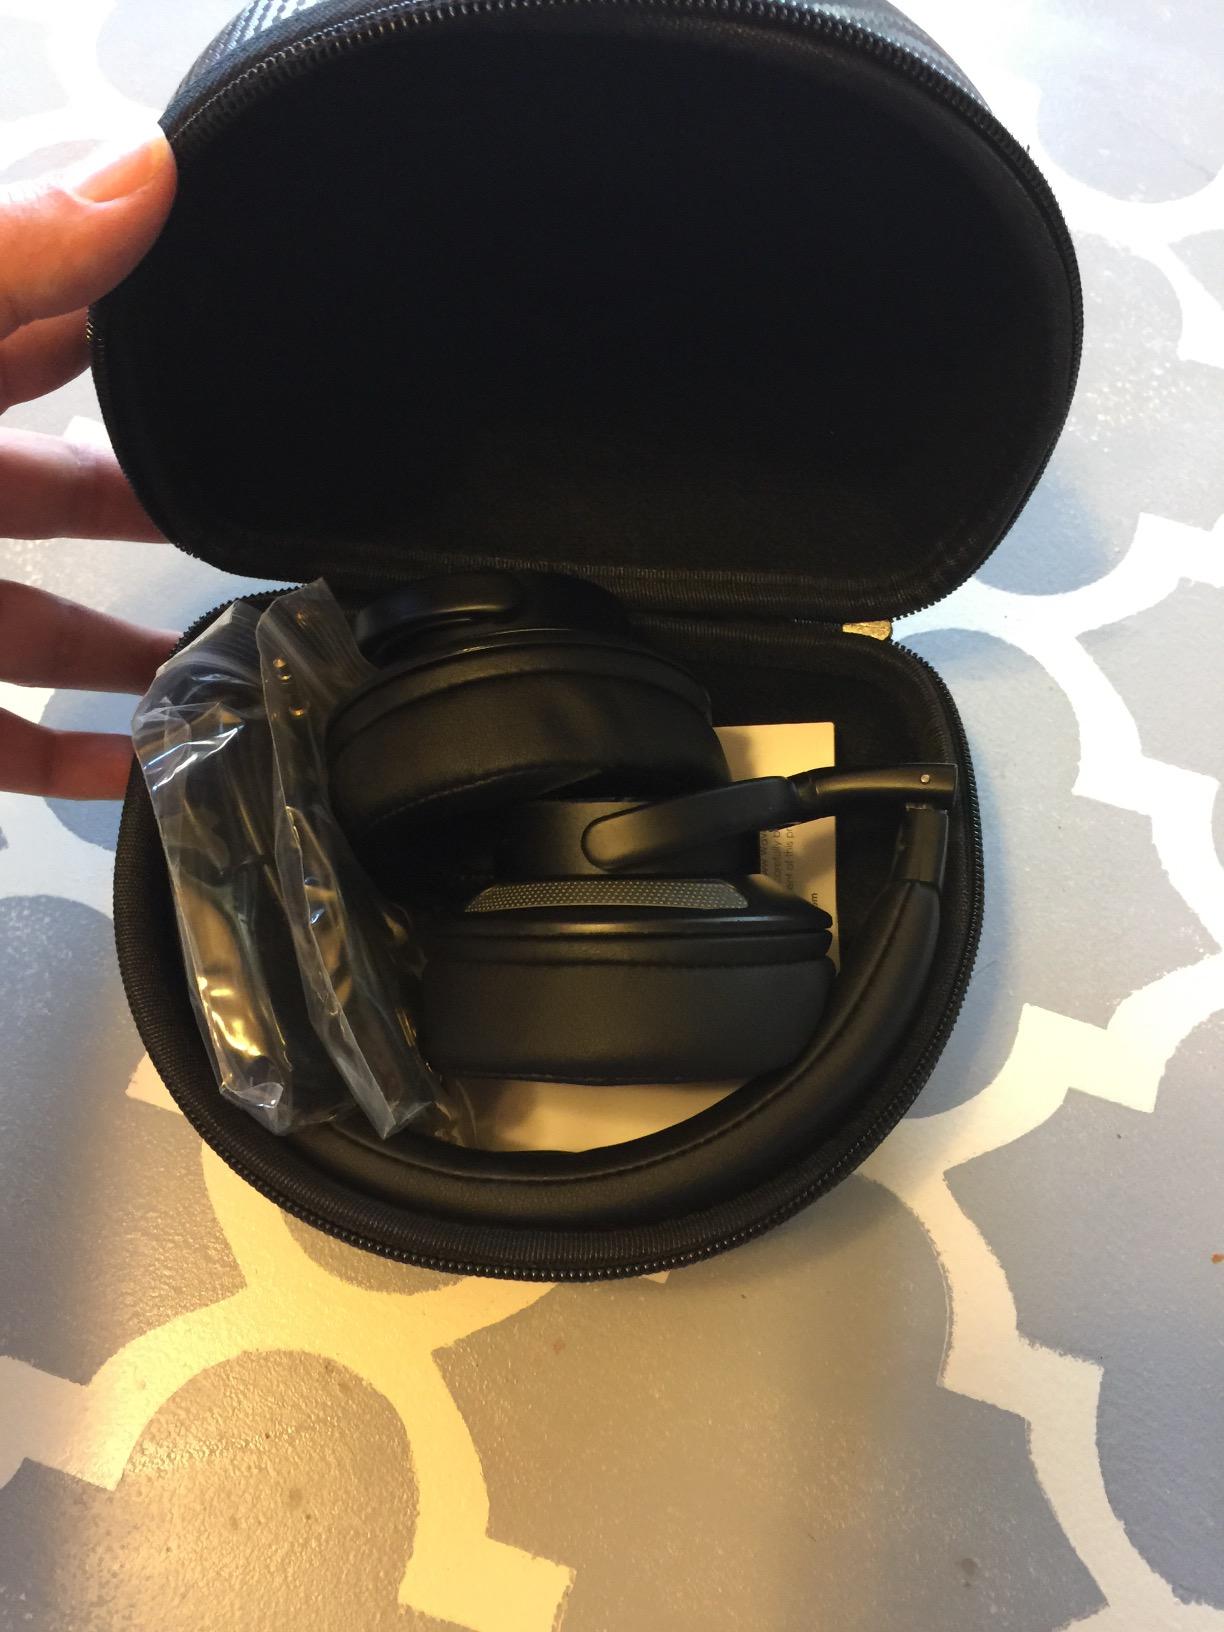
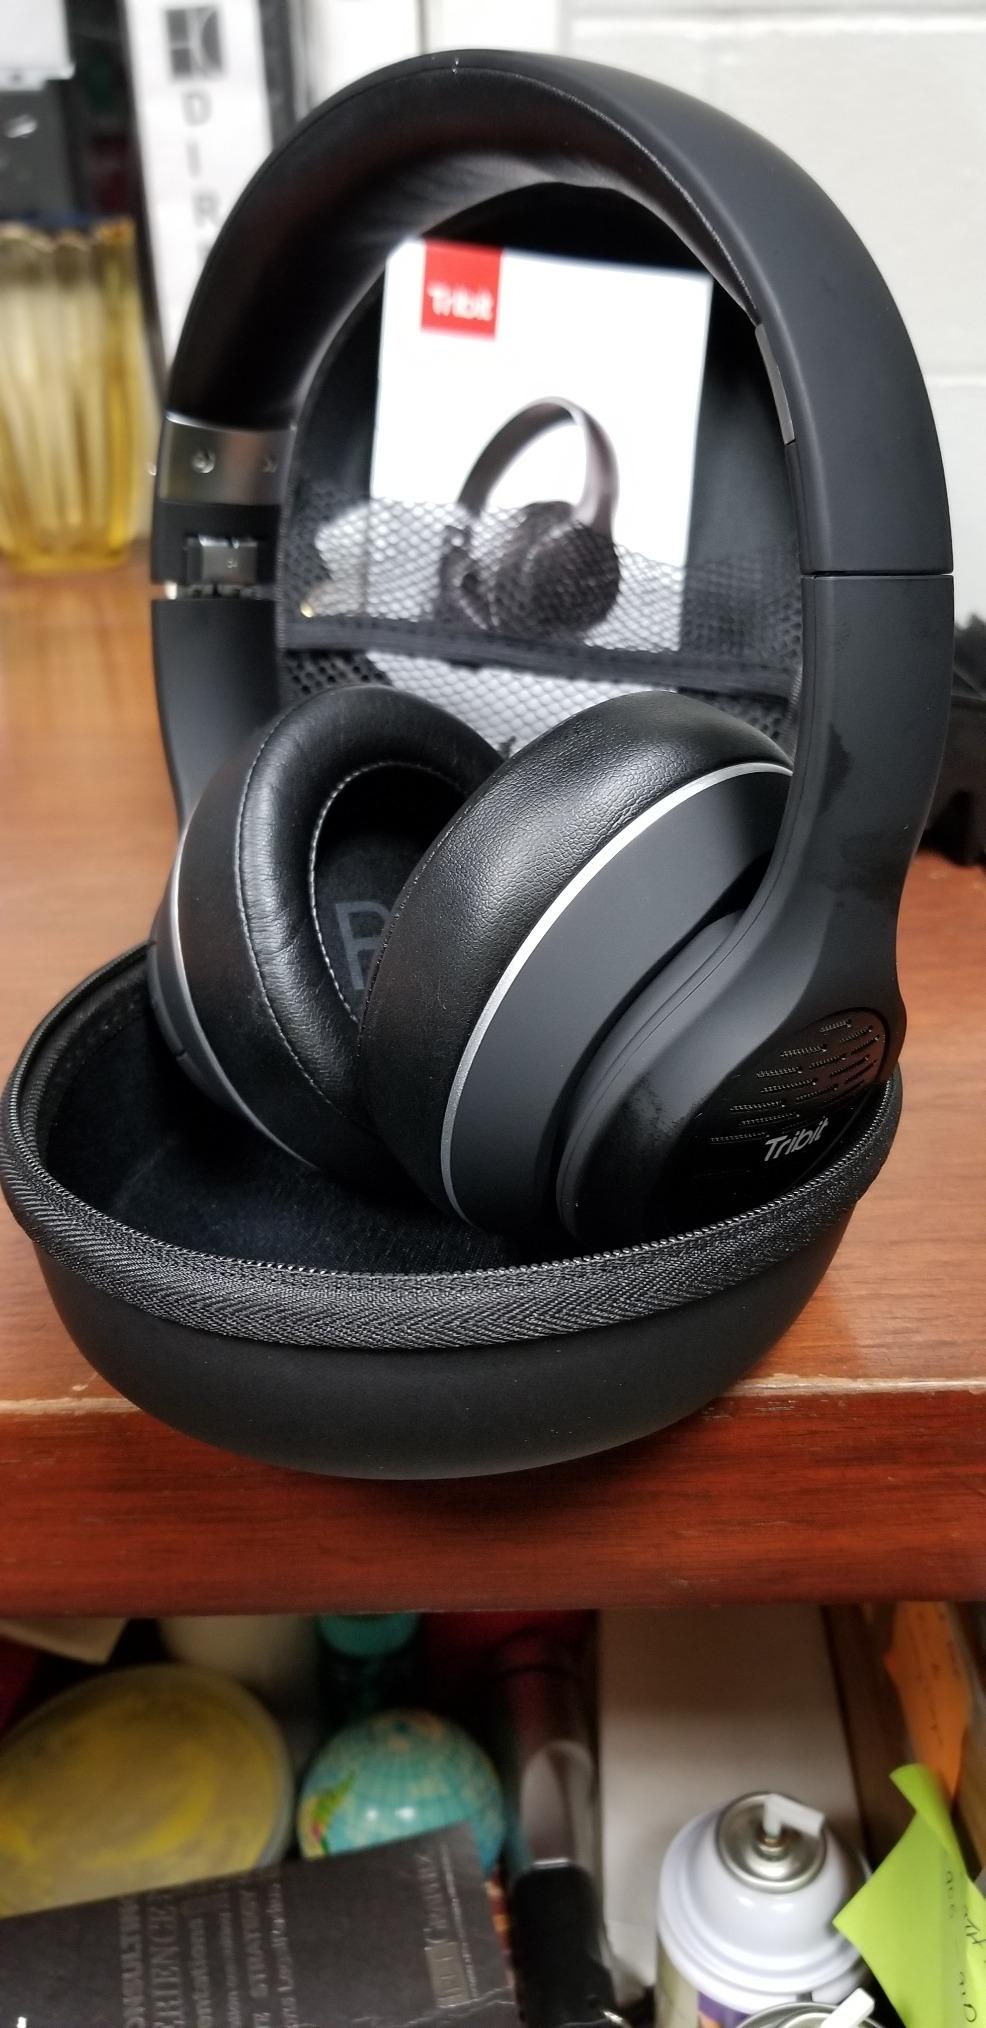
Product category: headphones
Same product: no